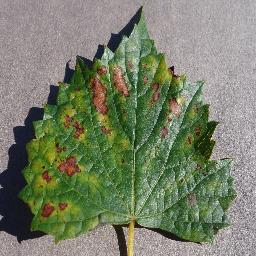
Label: Grape___Esca_(Black_Measles)